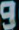
Number: 9